Koloman Brenner

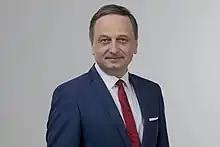
Brenner in 2020

Koloman Brenner (born 28 May 1968) is a Hungarian linguist, politician, and associate professor. He belongs to the ethnic German community of Hungary. Between 2014 and 2017, he was the Deputy Director of the German Institute of the Faculty of Humanities at Eötvös Loránd University. His research fields are the phonetics and phonology of the German language, German and comparative dialectology, minority languages, and multilingualism. He is an active participant in German public life in Hungary. He has been a Member of Parliament since 2018, and he is also a member of the Parliamentary Assembly of the Council of Europe. He served as Deputy Speaker of the Hungarian National Assembly from 2020 to 2022.